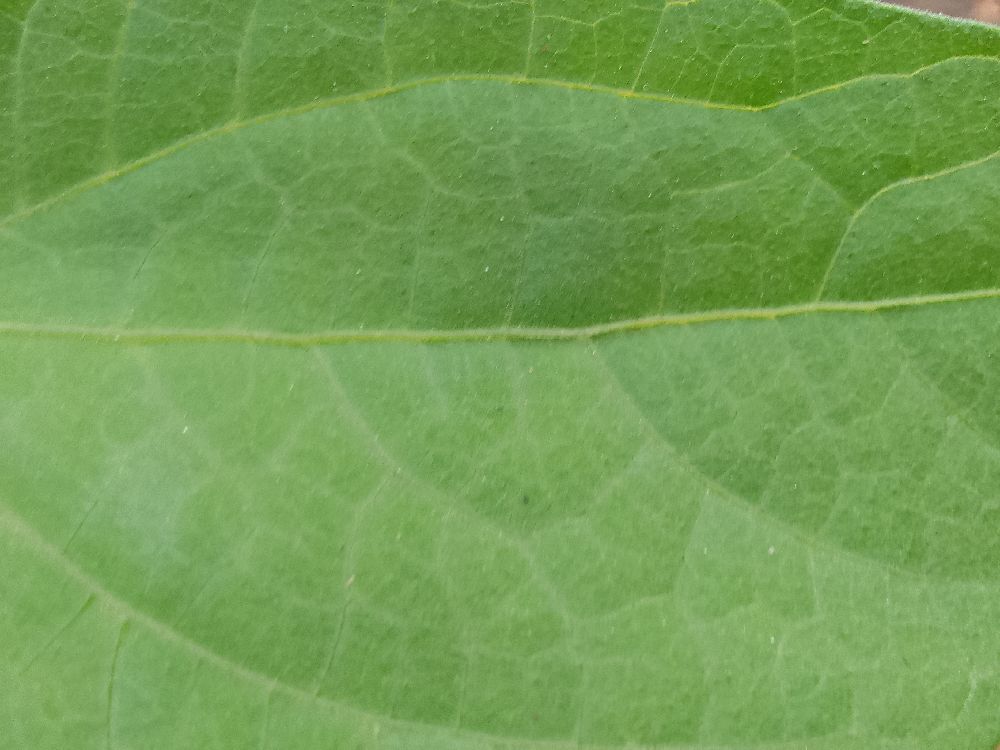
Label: healthy